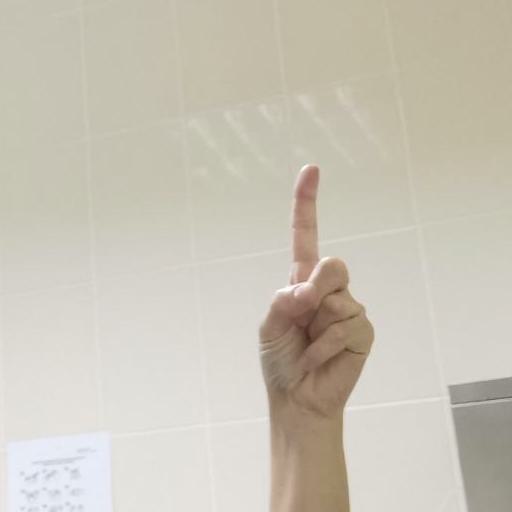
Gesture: one